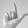
ASL letter: L